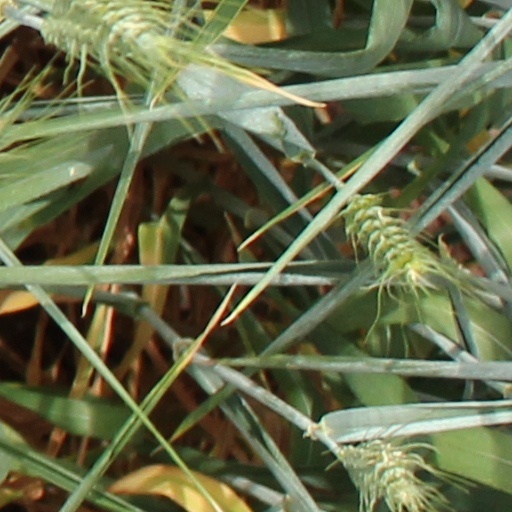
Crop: wheat